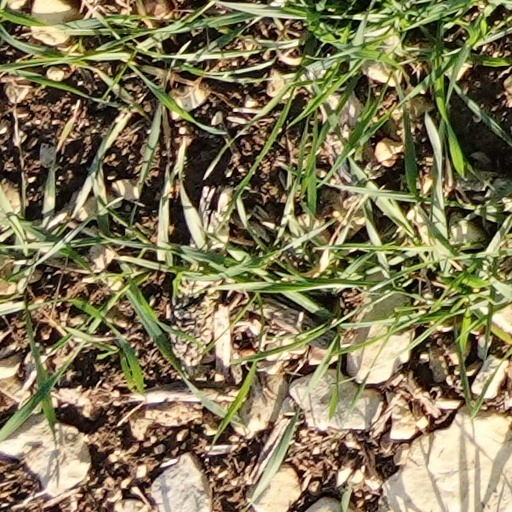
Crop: wheat